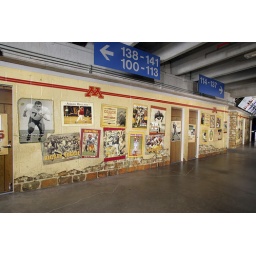
3M wall graphics or wall wraps can be applied to external walls and brickwork by ast signs